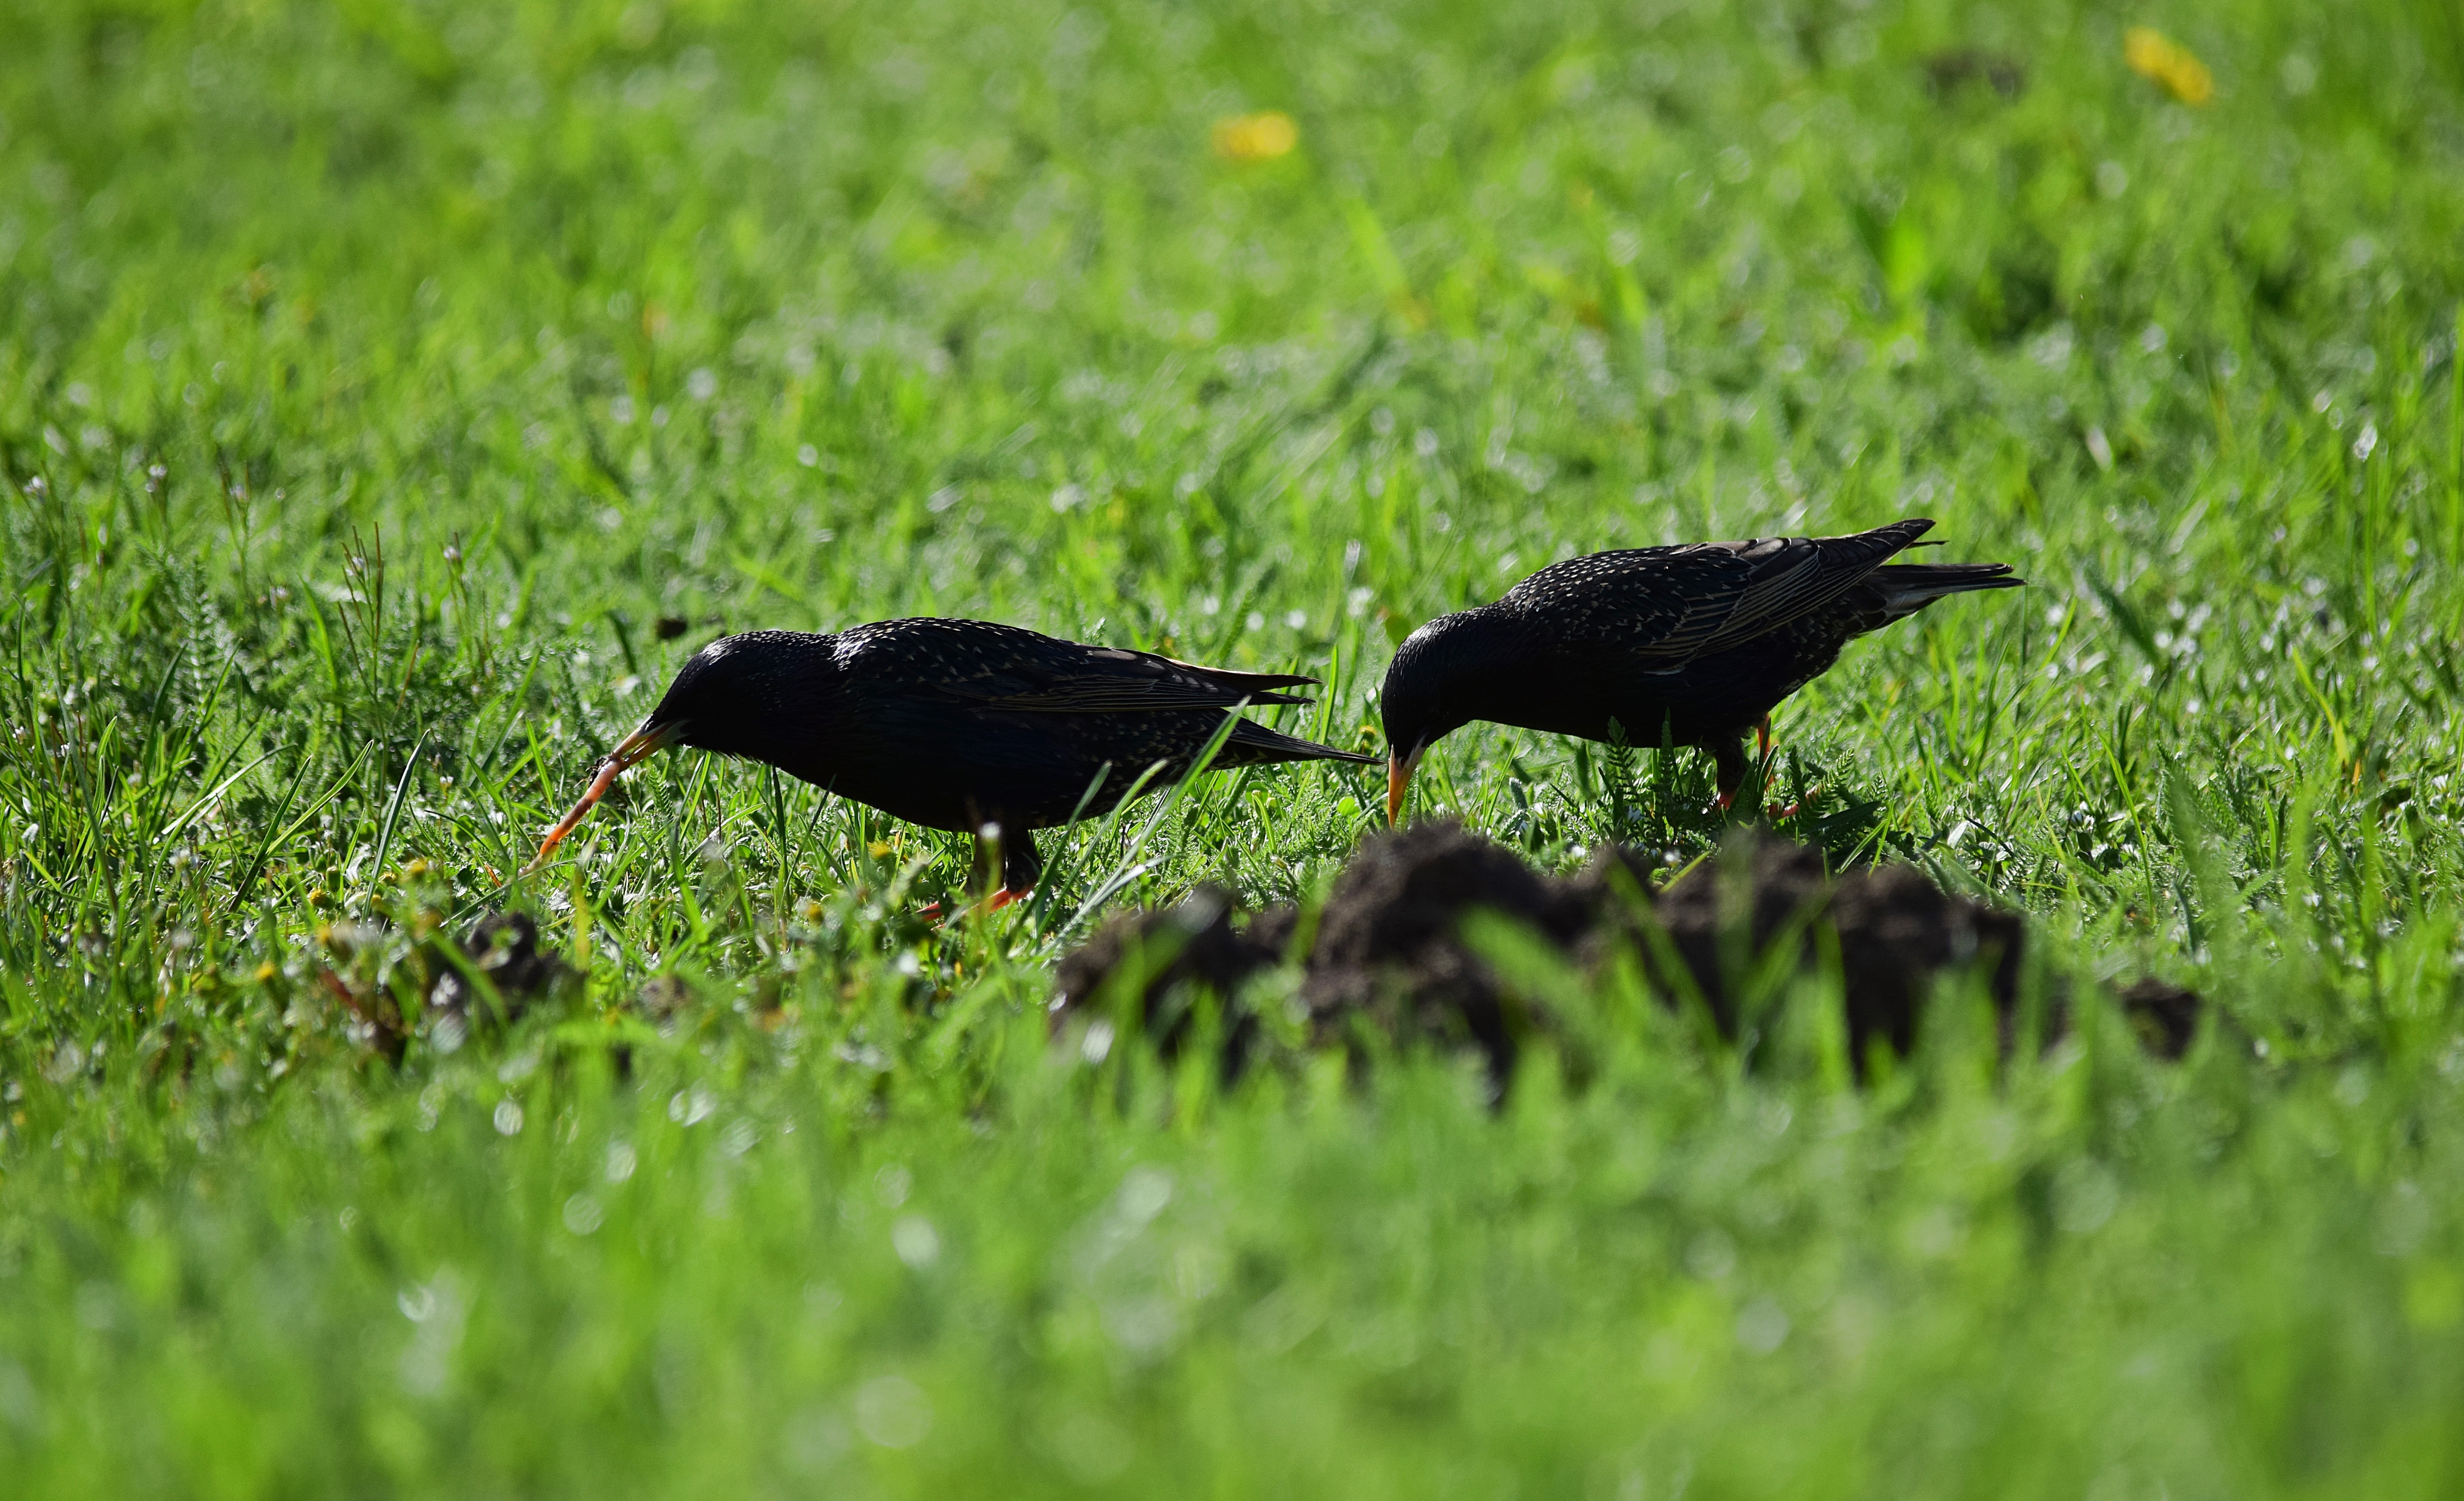
nature, grass, bird, plant, field, lawn, meadow, flower, summer, wildlife, foliage, green, macro, garden, closeup, fauna, crow, plants, blade of grass, vegetation, vertebrate, blackbird, starling, magpie, meadow grass, blades of grass, polyana, perching bird, crow like bird